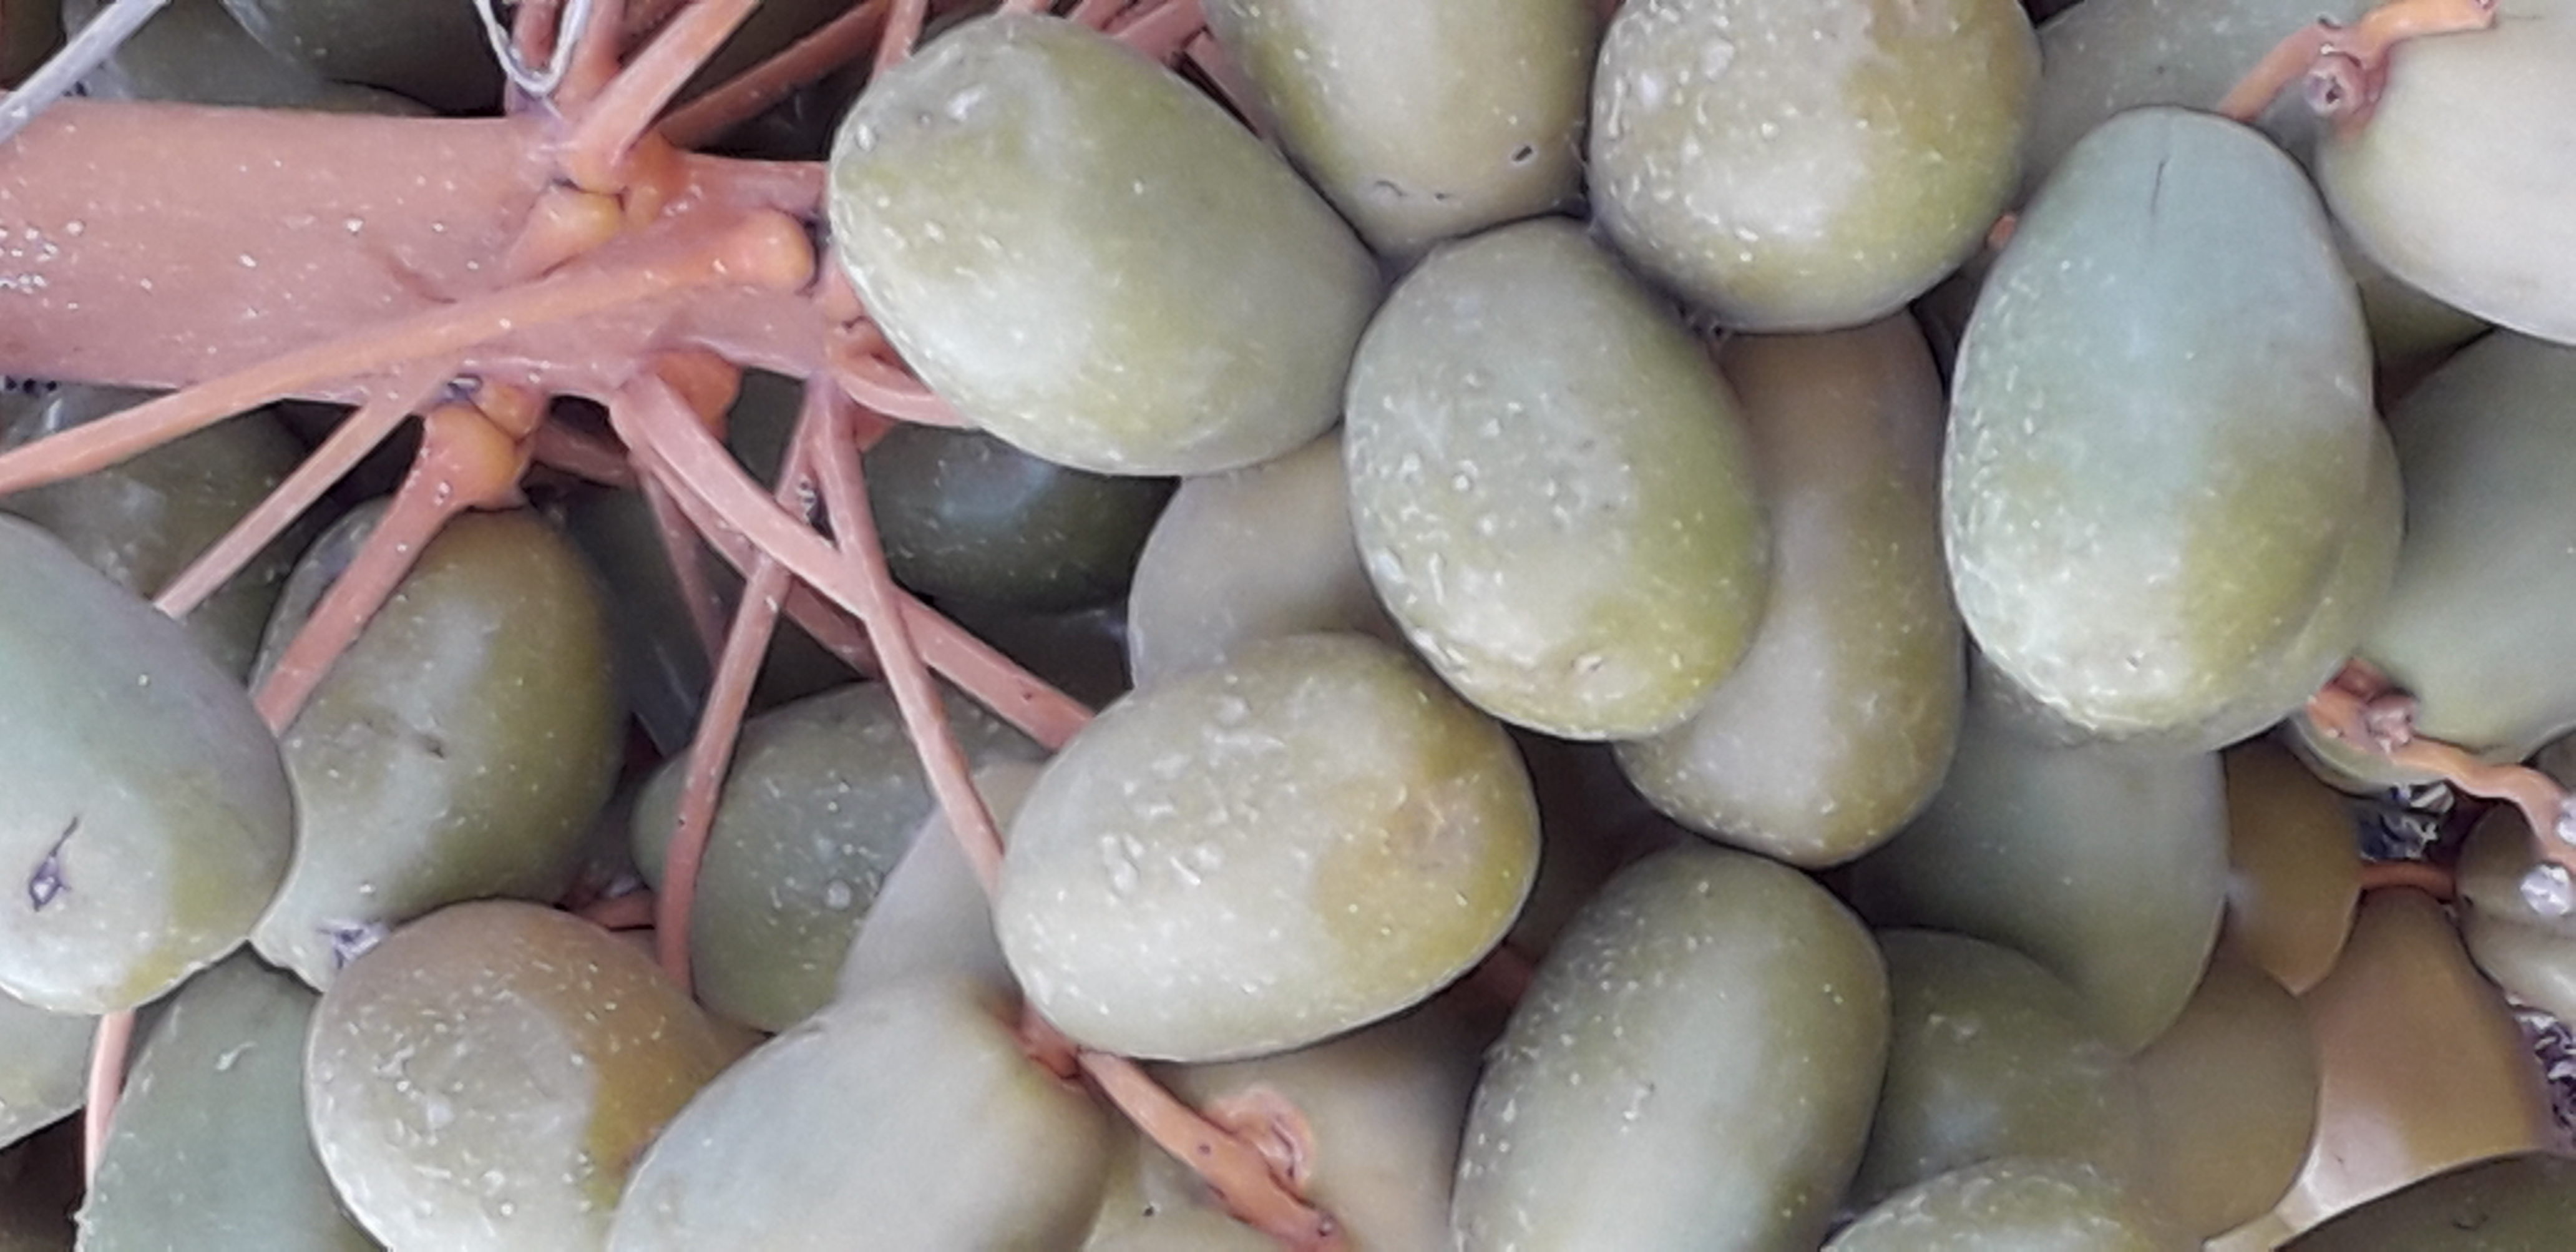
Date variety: Boufagous